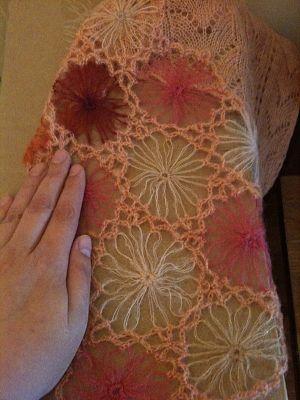
écharpe en mohair crochet photo détaillé